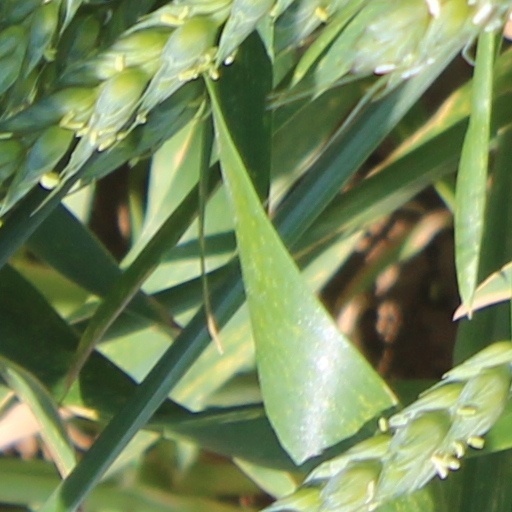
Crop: wheat